Bernard Krigstein

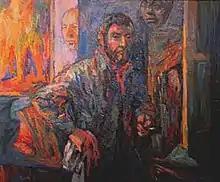
Krigstein self-portrait

Bernard Krigstein (March 22, 1919 – January 8, 1990) was an American illustrator and gallery artist who received acclaim for his innovative and influential approach to comic book art, notably in EC Comics. His artwork usually displayed the signature B. Krigstein. His best-known work in comic books is the eight-page story "Master Race", originally published in the debut issue (cover-dated April 1955) of EC Comics' "Impact".